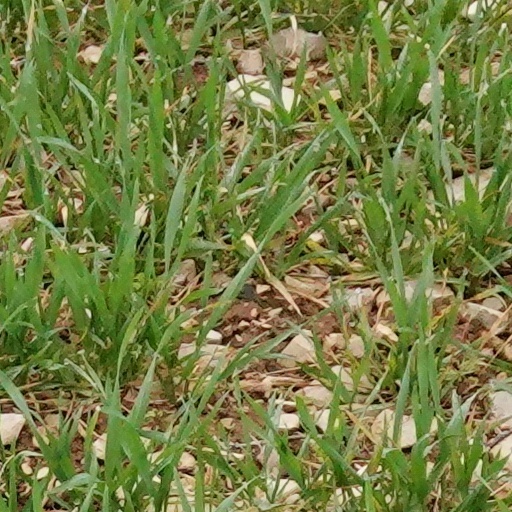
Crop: wheat